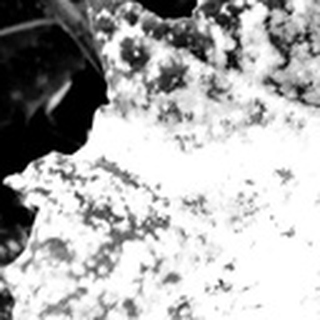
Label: cotton_powdery_mildew